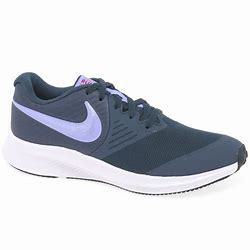
Brand: Nike
Model: Star Runner 2